St. Paul's Episcopal Church (Vernal, Utah)

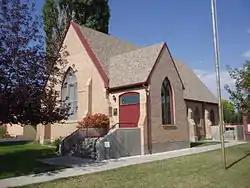

St. Paul's Episcopal Church and Lodge are a pair of historic church buildings at 226 W. Main Street in Vernal, Utah.